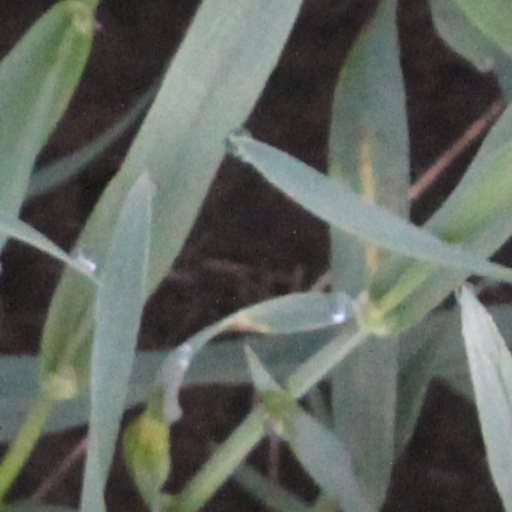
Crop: wheat